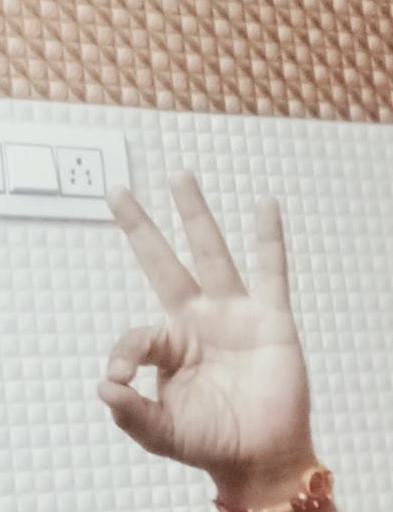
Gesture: ok